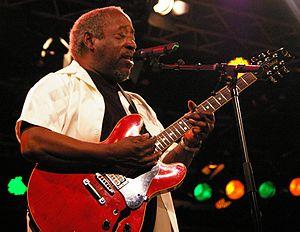
Albert White, né le 1ᵉʳ décembre 1942, est un guitariste de blues américain, chanteur et auteur-compositeur. Sa carrière musicale débute à la fin des années 1950, quand il joue dans le groupe du bluesman Piano Red, qui devient plus tard le groupe Dr Feelgood & the Interns.
Matsumoku Industrial était une compagnie industrielle basée à Matsumoto au Japon, active de 1951 à 1987. On connait aujourd'hui Matsumoku surtout pour sa fabrication de guitares et guitares basses, notamment pour les marques Epiphone et Aria. Elle fit partie des nombreuses usines de la ville de Matsumoto à avoir produit des instruments de musique, avec notamment FujiGen et Gotoh.